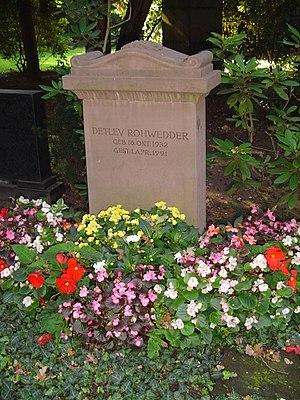
Detlev Karsten Rohwedder est un homme d’affaires et homme politique allemand, membre du Parti social-démocrate. Il était également le président du groupe métallurgique Hoesch et le premier directeur de la Treuhandanstalt, l'agence chargée de la privatisation des biens de la République démocratique allemande après la réunification allemande.